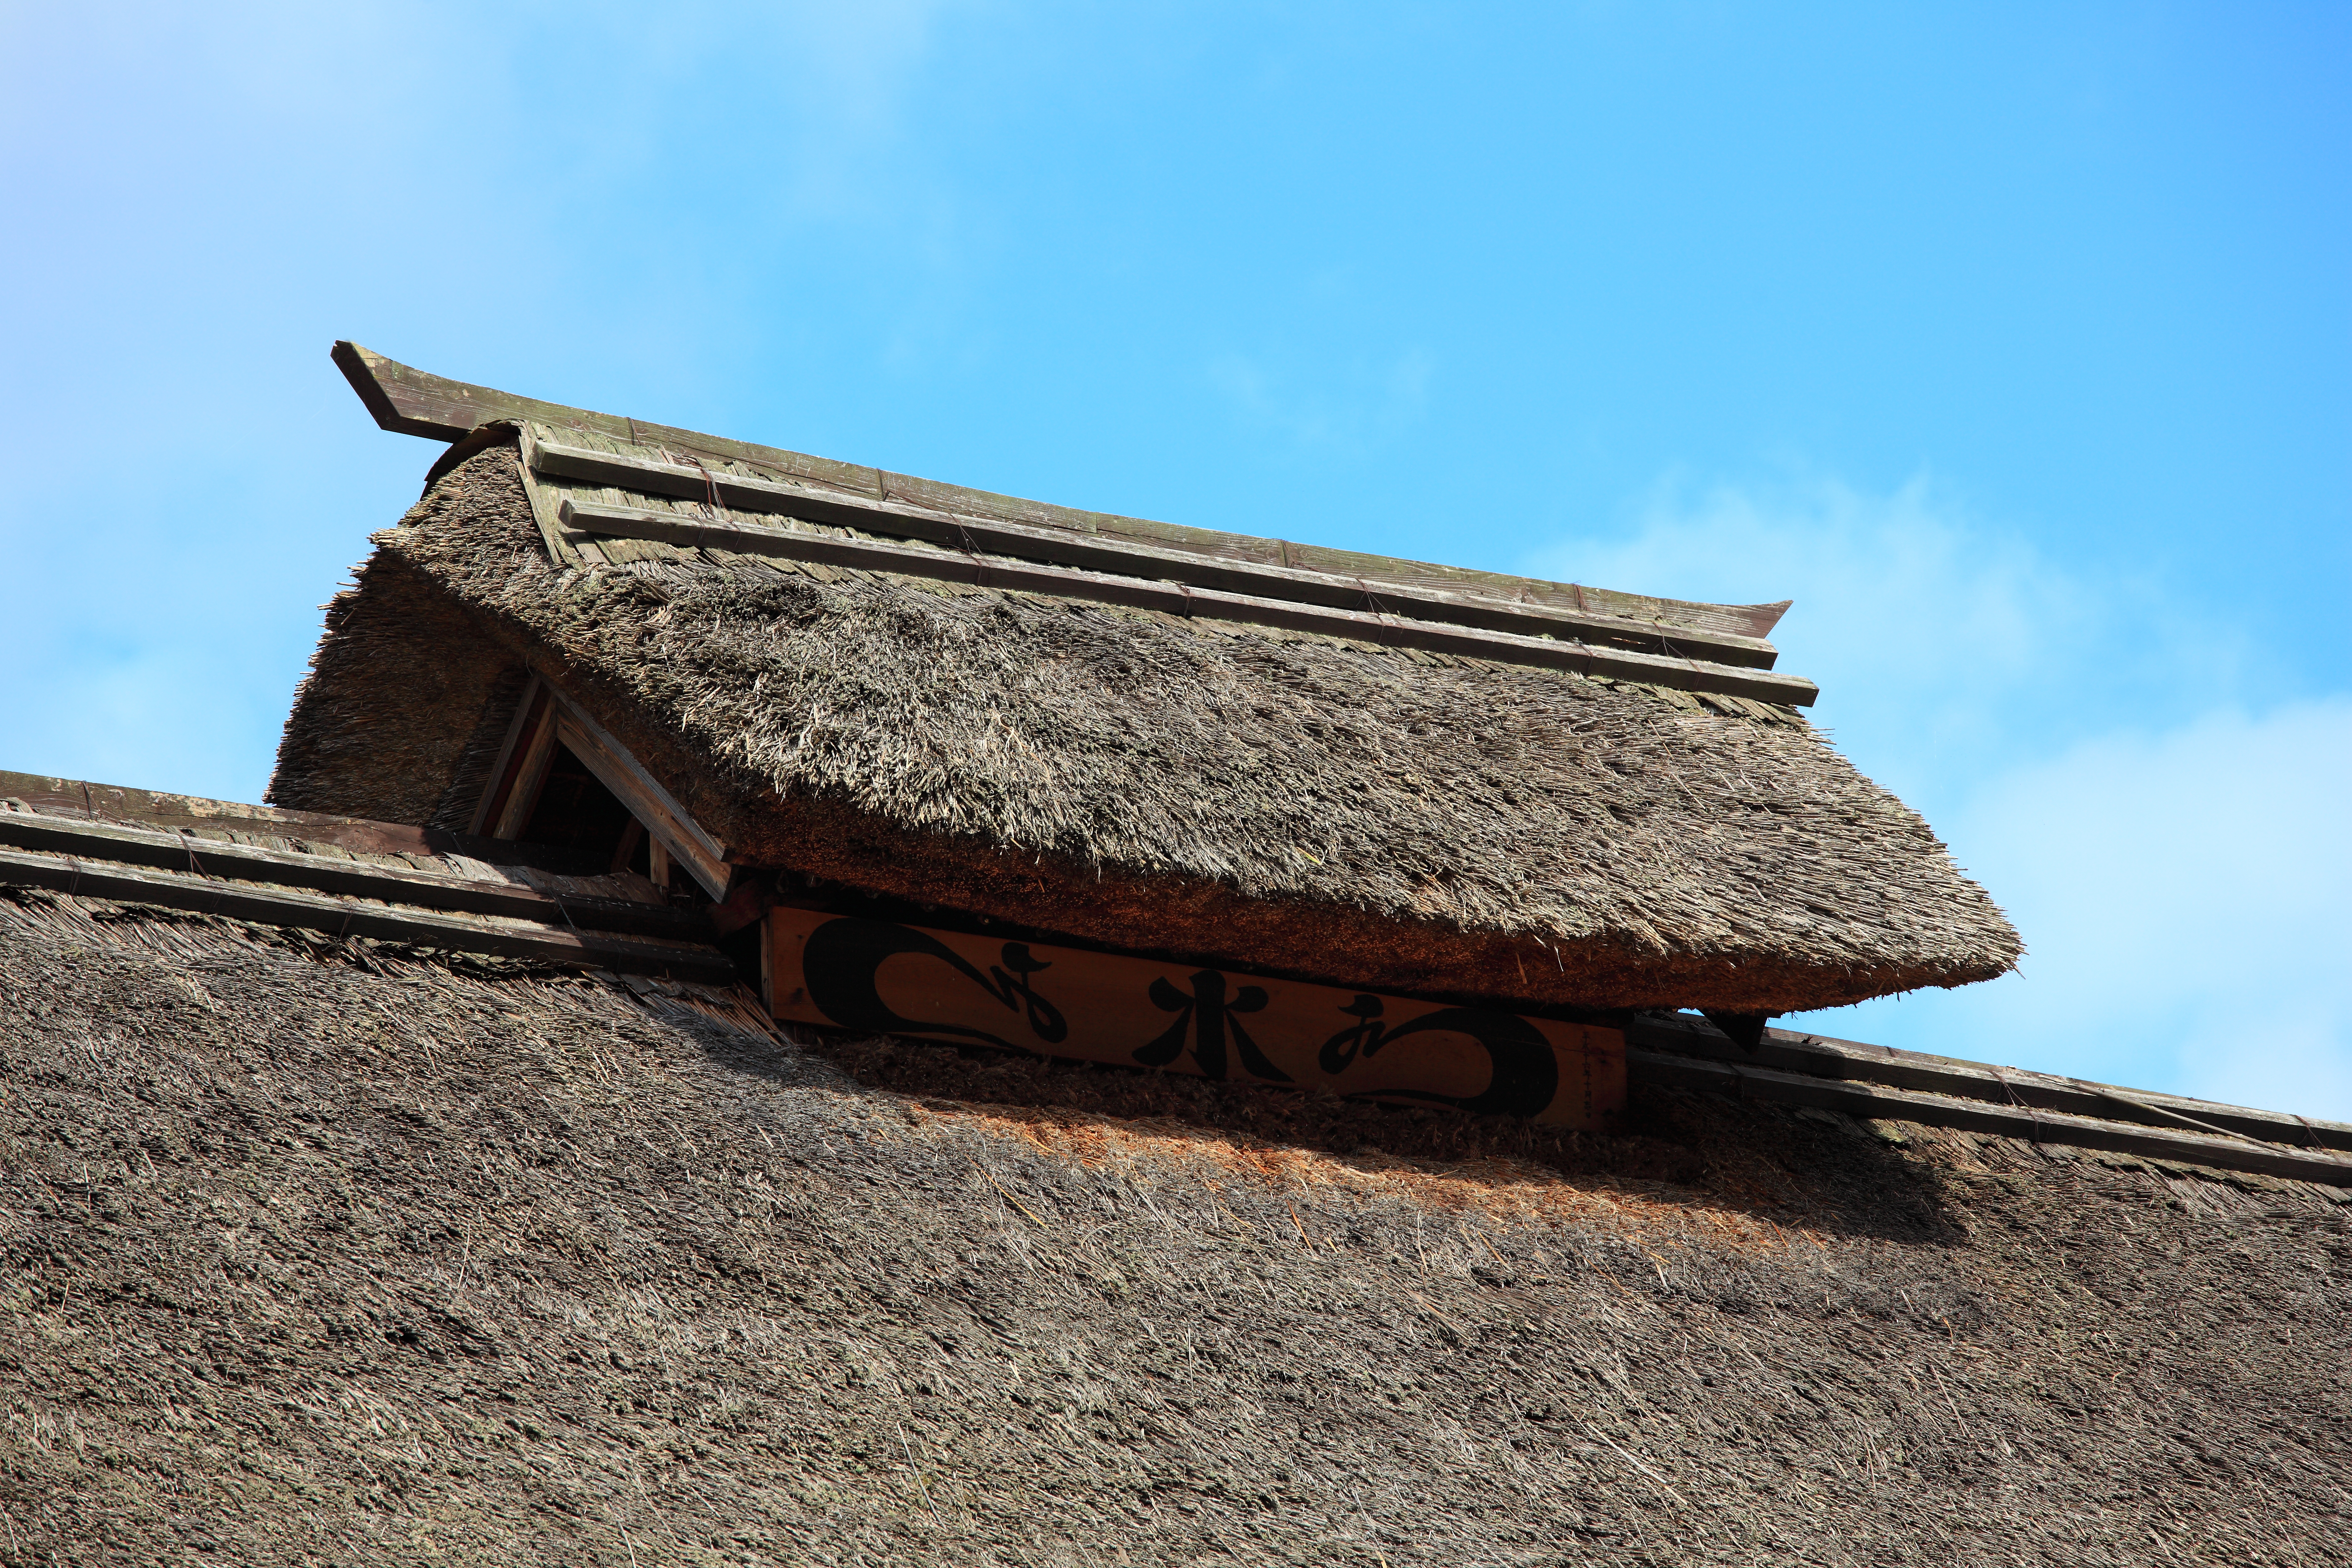
sand, rock, architecture, wood, house, roof, old, wall, monument, travel, high, vehicle, ancient, residence, exterior, temple, japanese, 5d, style, hires, markii, traditional, hi, res, resolution, ouchijuku, ancient history